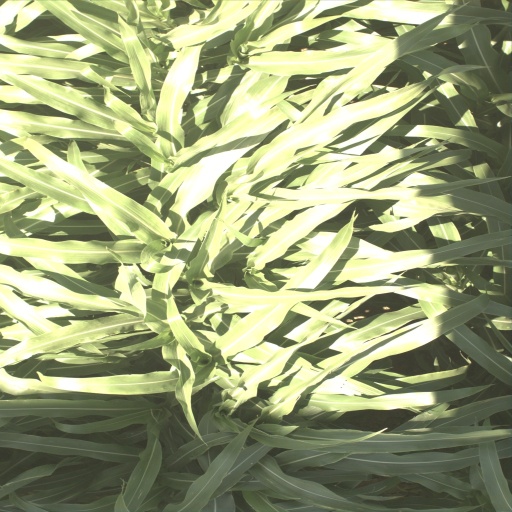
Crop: sorghum